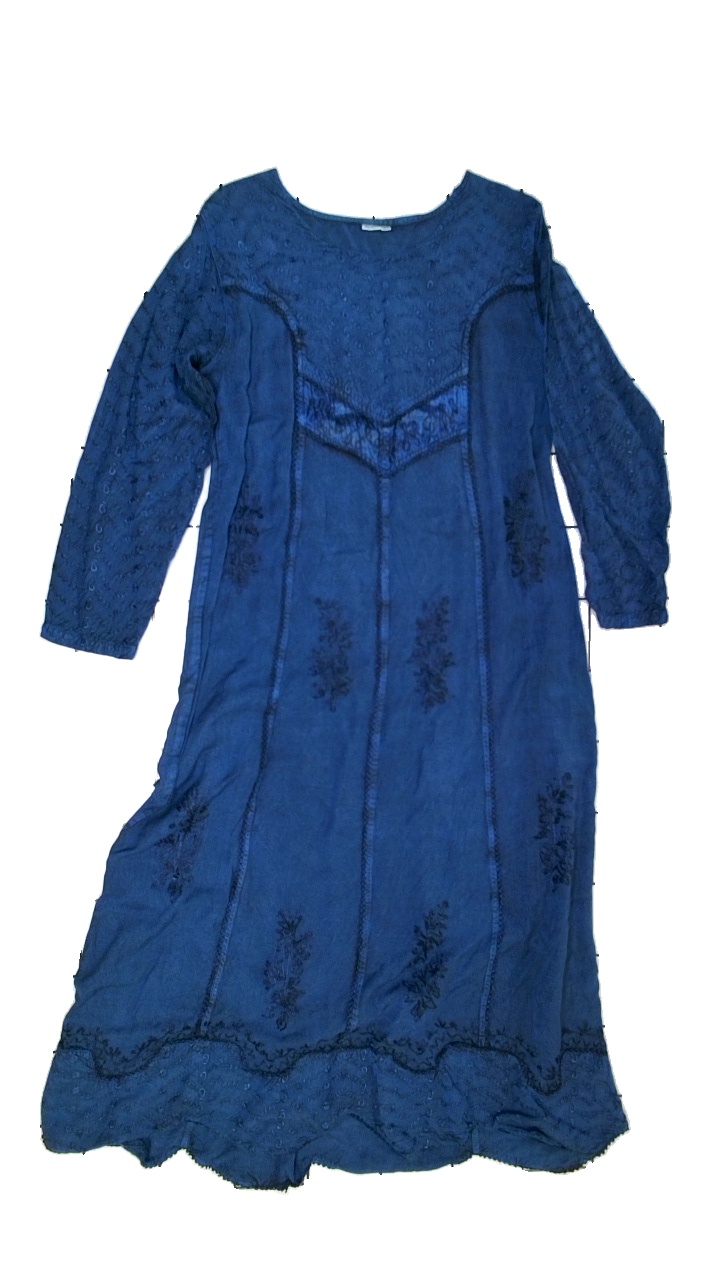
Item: Dress (Ladies)
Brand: Missing
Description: Blue summer dress
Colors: Blue, Black
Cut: Long, Loose, C-collar
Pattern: Embroidered
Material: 100% viscose
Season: Summer
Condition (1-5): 5
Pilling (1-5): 5
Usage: Reuse
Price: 100-150